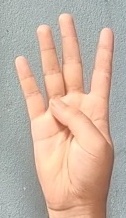
ASL sign: 4